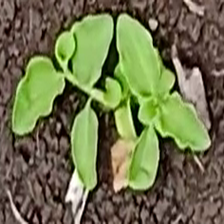
Weed species: Kena_(Commplina_benghalensio)